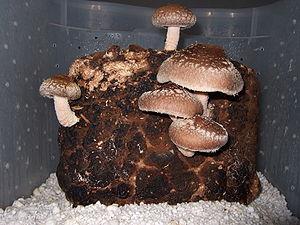
Le Lentin du Chêne, lentin comestible, également appelé shiitaké, ou encore champignon parfumé est une espèce de champignons basidiomycètes de la famille des Marasmiaceae. C'est un champignon comestible poussant en Extrême-Orient sur le bois de divers feuillus et qui tire son nom japonais de l'arbre shii qui est son hôte historique. Ce dernier est un arbre majestueux à très petites feuilles, de la famille des Fagaceae.